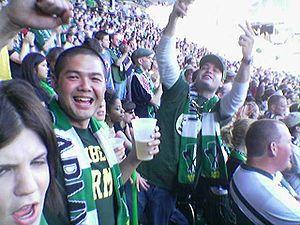
Les Timbers de Portland, sont un club professionnel de football situé à Portland, aux États-Unis, dans l'État de l'Oregon. Ils jouent actuellement dans la Major League Soccer. La franchise des Portland Timbers appartient au groupe Peregrine Sports.